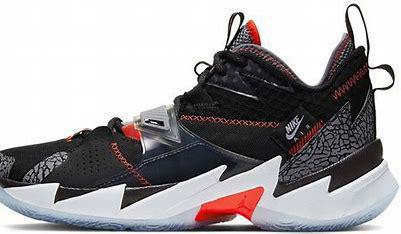
Brand: Jordan
Model: Why Not ZER0 3